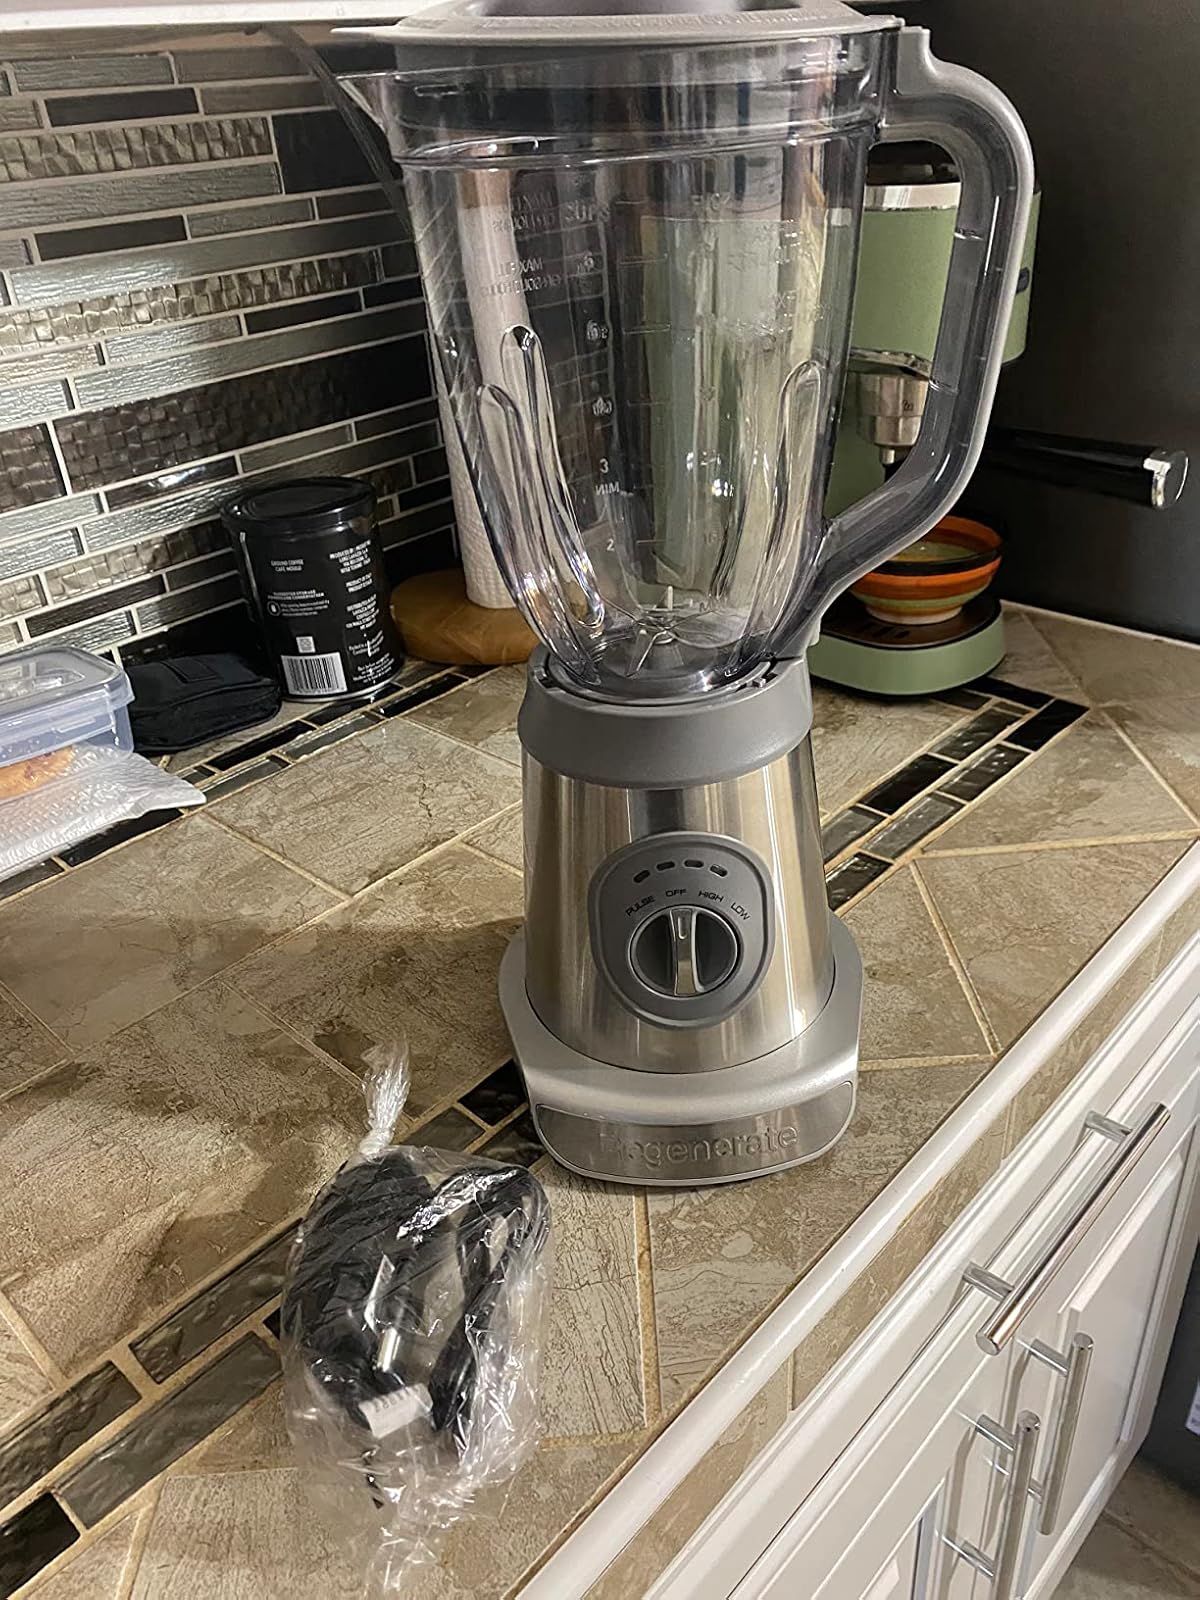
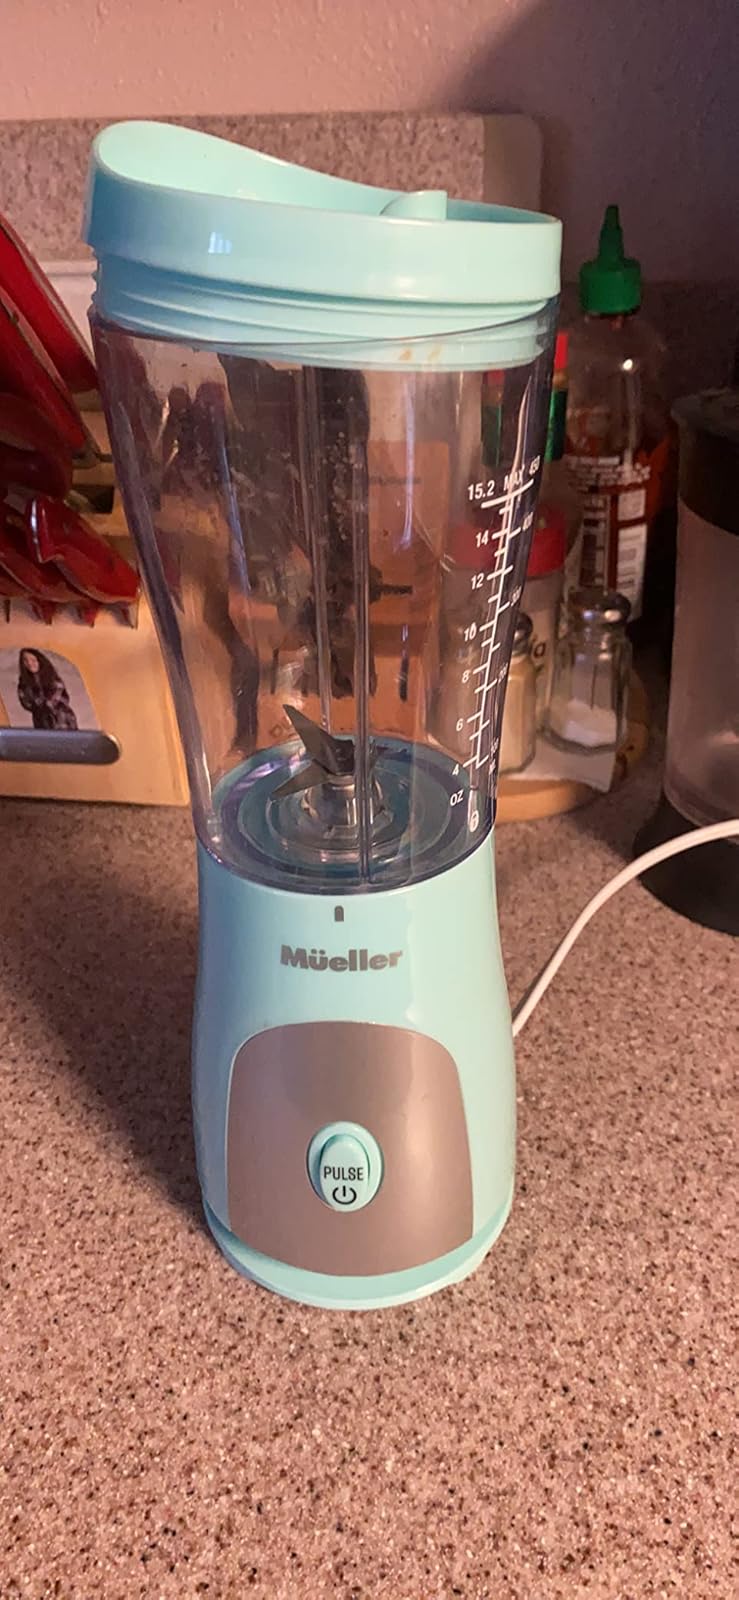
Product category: items_blender
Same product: no